Cakebread Cellars

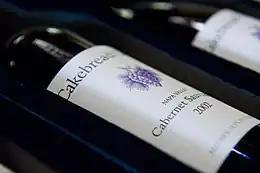
Cakebread Cellars 2002 Cabernet Sauvignon

The past fifteen years have seen the continued expansion and refinement of Cakebread Cellars. In 2000, Cakebread completed its Oakville winery facility. The following year, the family purchased the adjacent 1.7 acre McKay parcel. In 2002, Bruce Cakebread became president and chief operating officer of the company, and Julianne Laks became winemaker. The first vintage of Dancing Bear Ranch was produced that year. In 2003, Cakebread acquired the 27-acre Foster Road Vineyard in Carneros and the 40-acre Maple Lane Vineyards in Calistoga. In 2004, University of California, Davis graduate Toby Halkovich was hired as viticulturist. That year, the winery purchased Tinsley Ranch in Carneros, the Cuttings Wharf Road Vineyard, and Suscol Springs Ranch in southeast Napa. In 2006, the winery purchased its Milton Road property in Carneros, and the following year the east addition to the main building was completed with tasting areas and lab space. In 2008, Cakebread acquired its Arroyo Creek Vineyard. In 2009, Dennis Cakebread became vice-chairman of the Board of Directors, and the Suscol Springs Vineyard produced its first commercial wines. The following year, Bruce Cakebread served as president of the Napa Valley Vintners. In 2012, Cakebread purchased Annahala Vineyard in Anderson Valley. That same year, the company initiated plans to pave a new parking lot, relocate the bottling line, add new storage space, and build a new visitor facility. In 2022 the winery hired a new CFO Rich Archer.